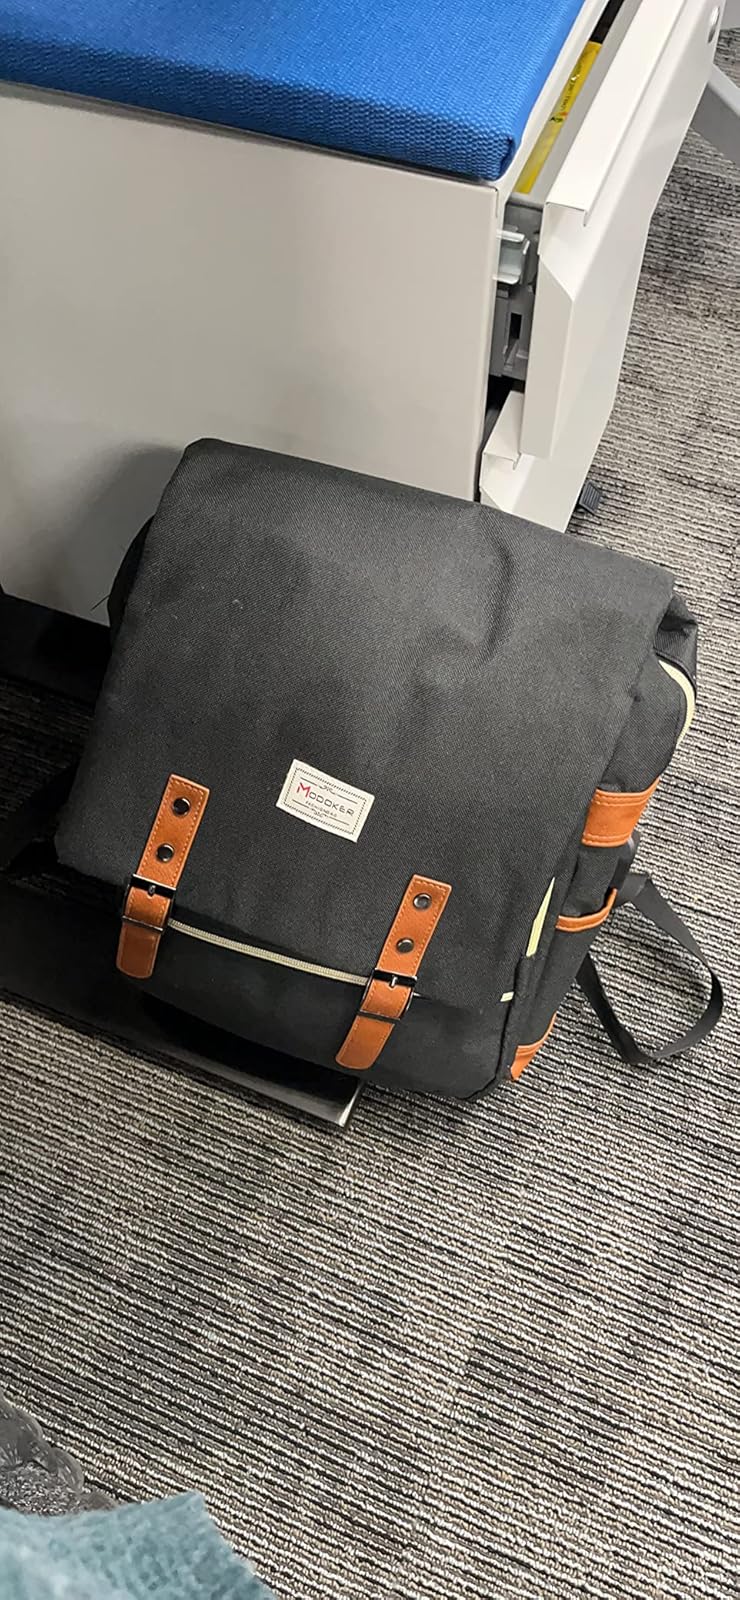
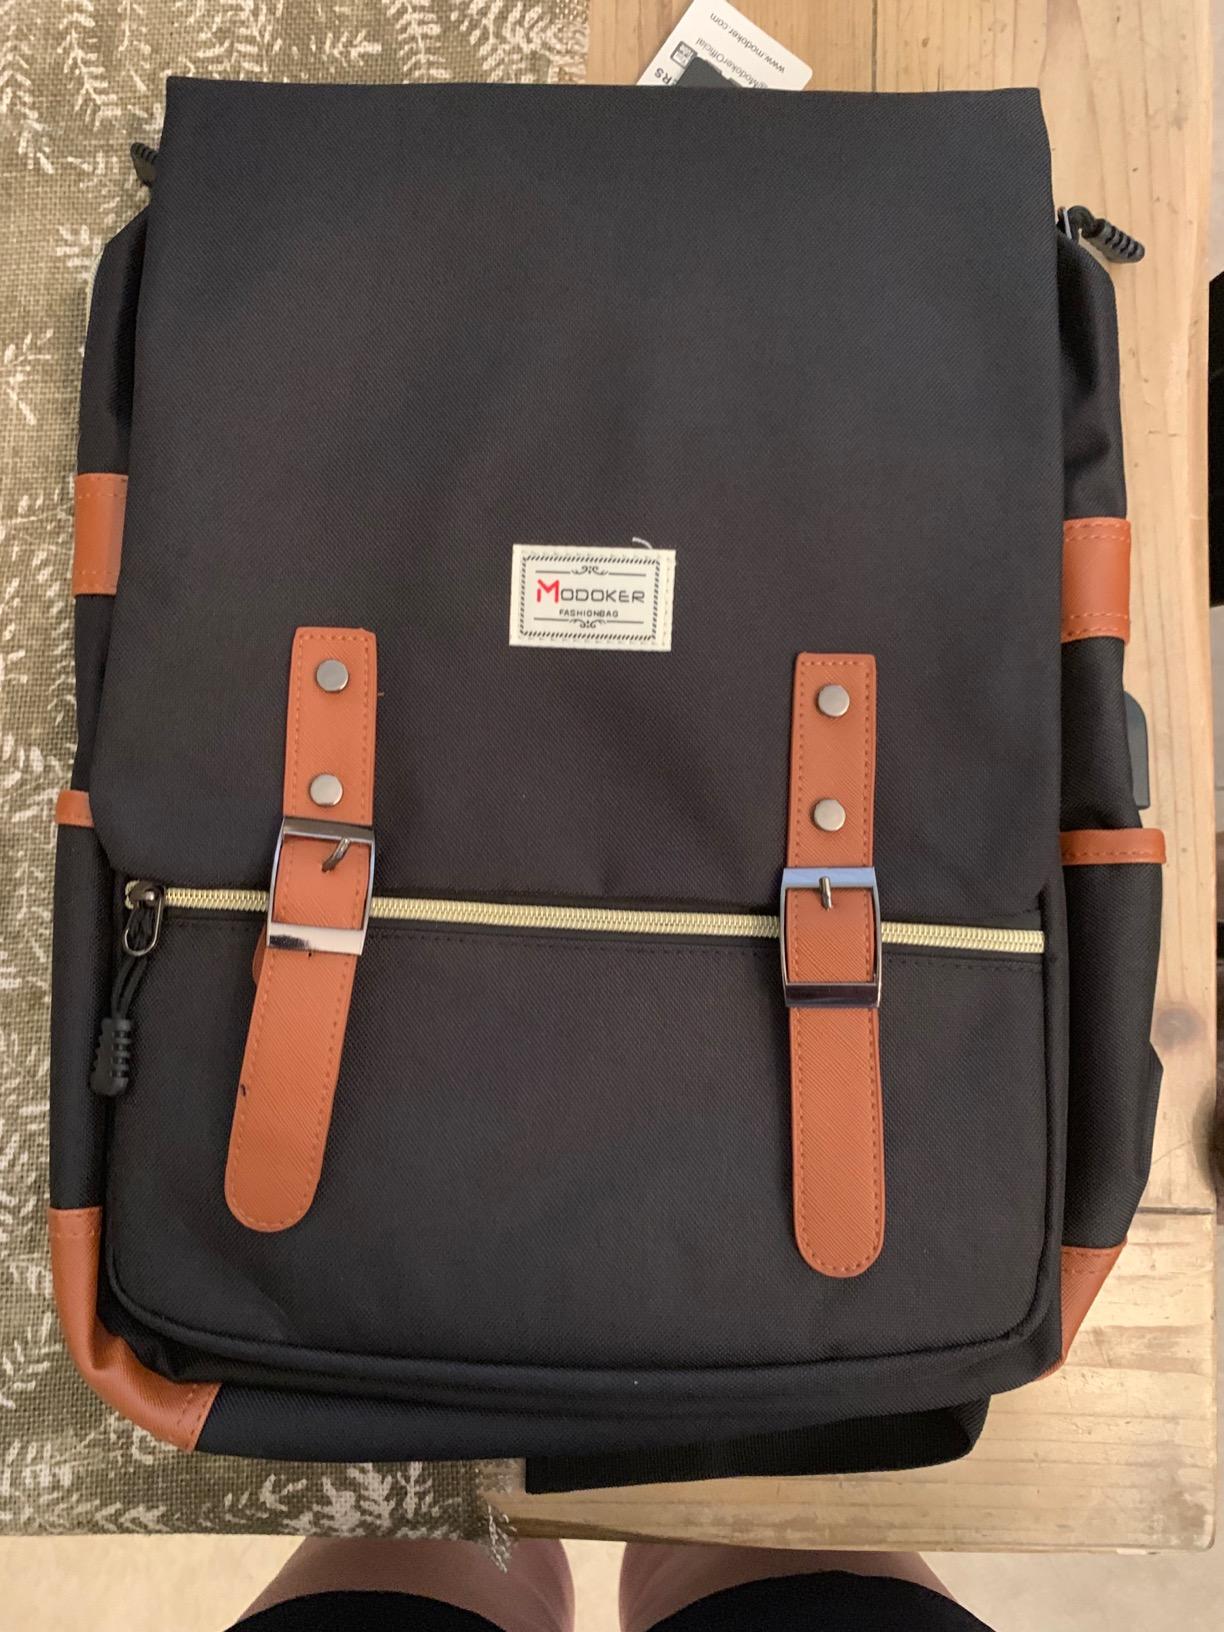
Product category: bag
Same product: yes